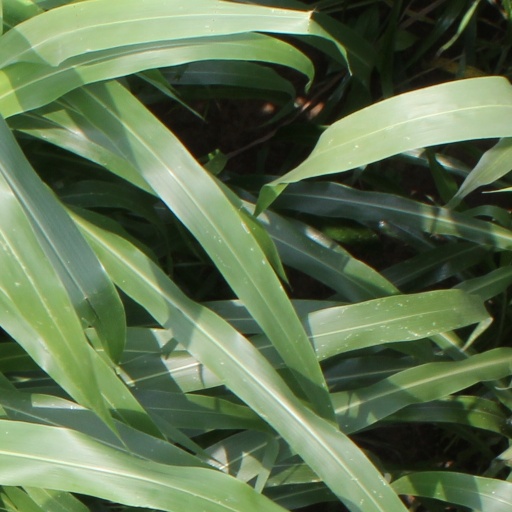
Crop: sorghum